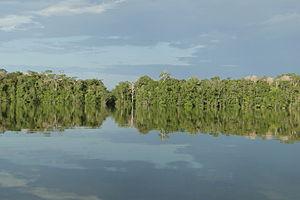
Le río Içana ou río Isana est une rivière de Colombie et un affluent du rio Negro, donc un sous-affluent de l'Amazone.